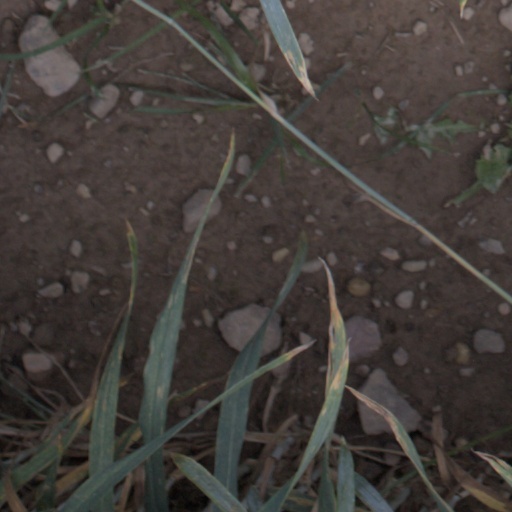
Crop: wheat